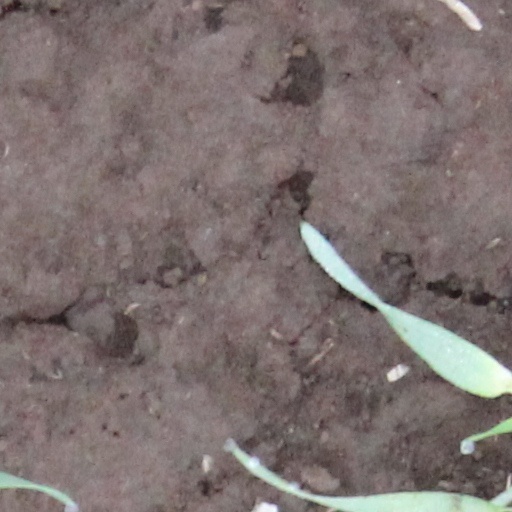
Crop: wheat